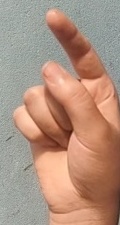
ASL sign: Z